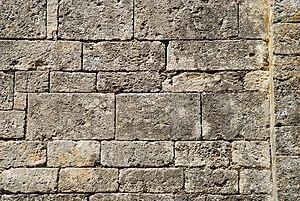
France - Hérault - Chapelle Notre-Dame-de-la-Pitié de Beaulieu
La chapelle Notre-Dame-de-Pitié est une chapelle partiellement romane située à Beaulieu dans le département français de l'Hérault en région Occitanie.
L'opus monspelliensis ou appareil alterné de Montpellier est un appareil de construction de murs qui fut principalement utilisé à l'époque romane dans la région située autour de la ville de Montpellier.